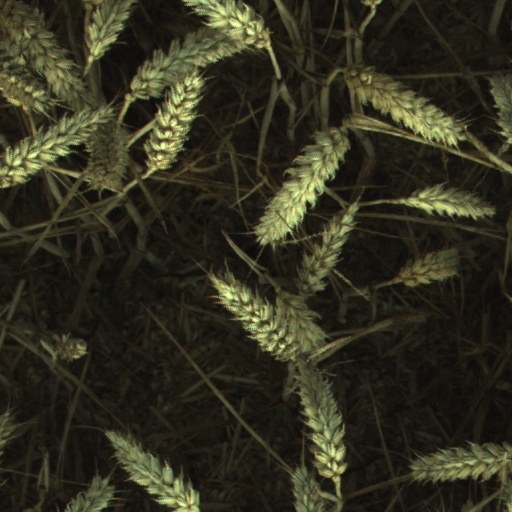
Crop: wheat